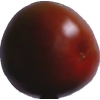
Label: tomato_maroon